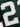
Number: 2